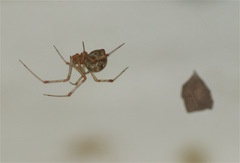
Species: Parasteatoda_tepidariorum